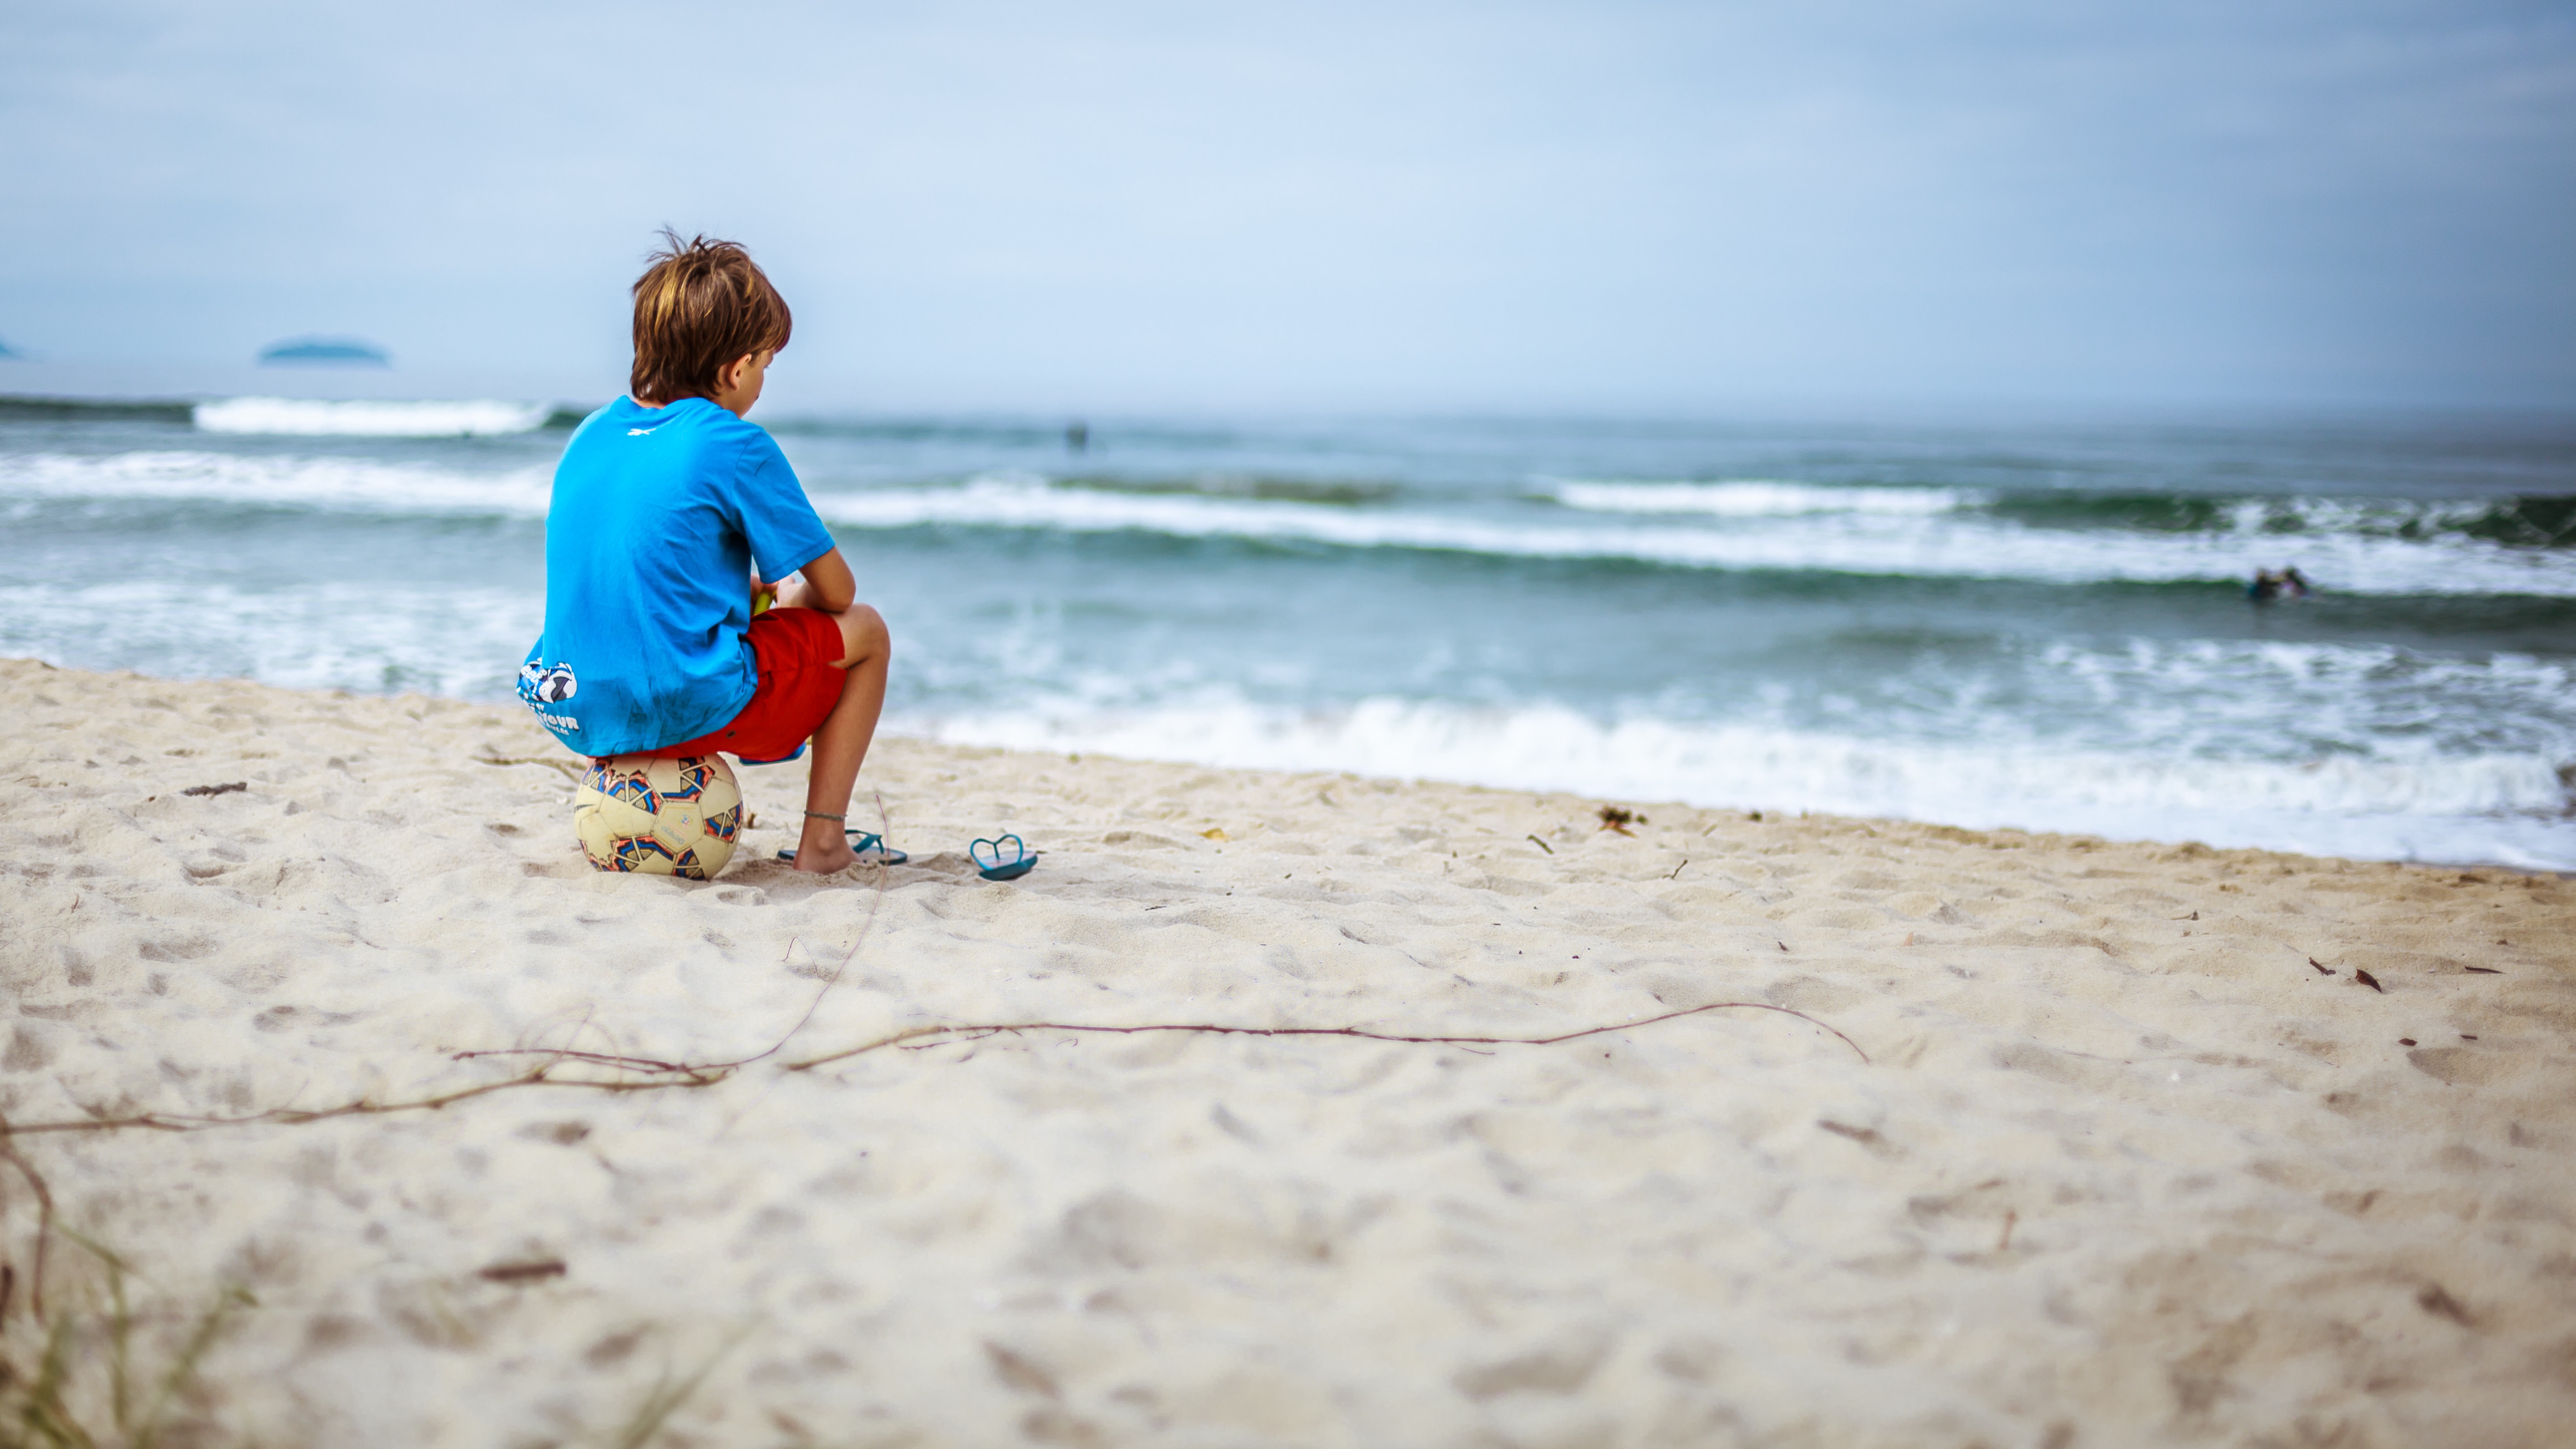
beach, sea, coast, sand, ocean, shore, wave, boy, kid, vacation, child, blue, body of water